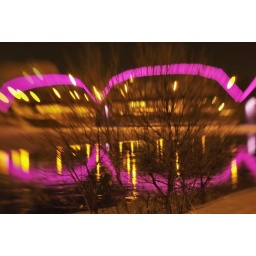
Traffic bridge reflected in the river at night